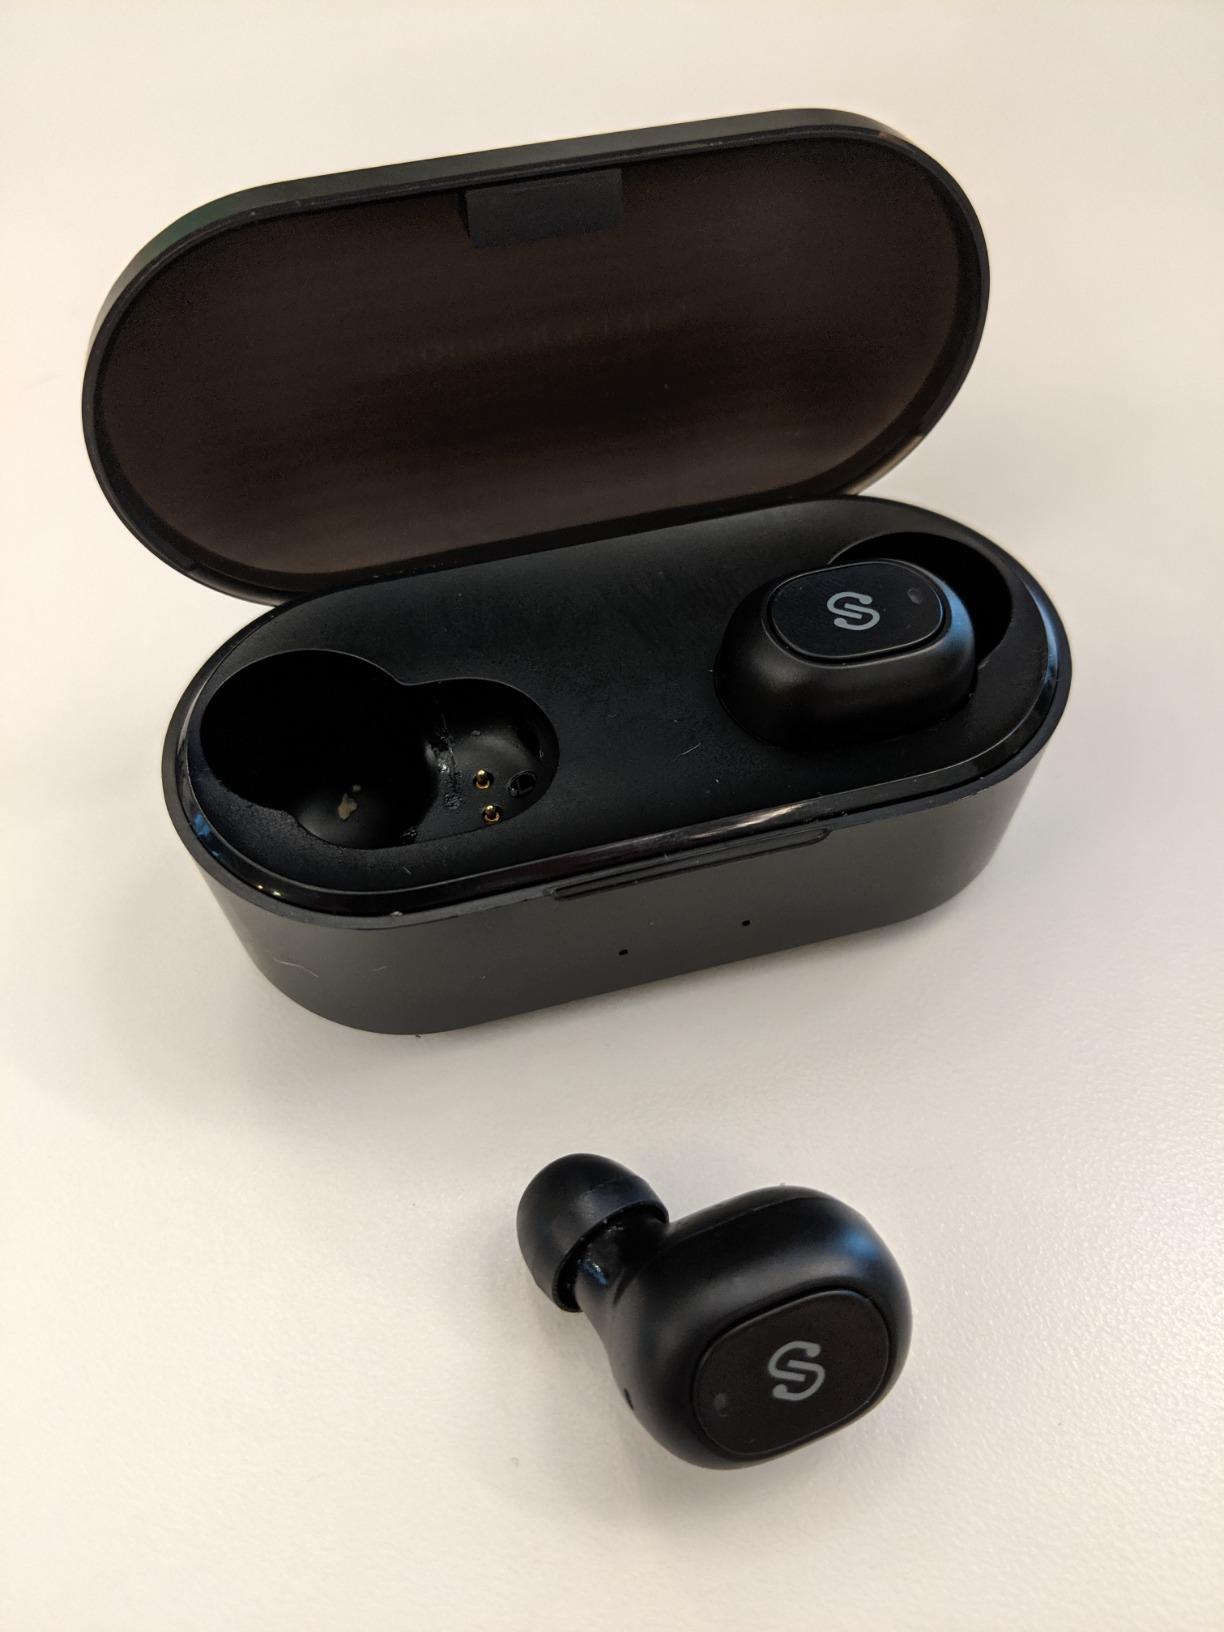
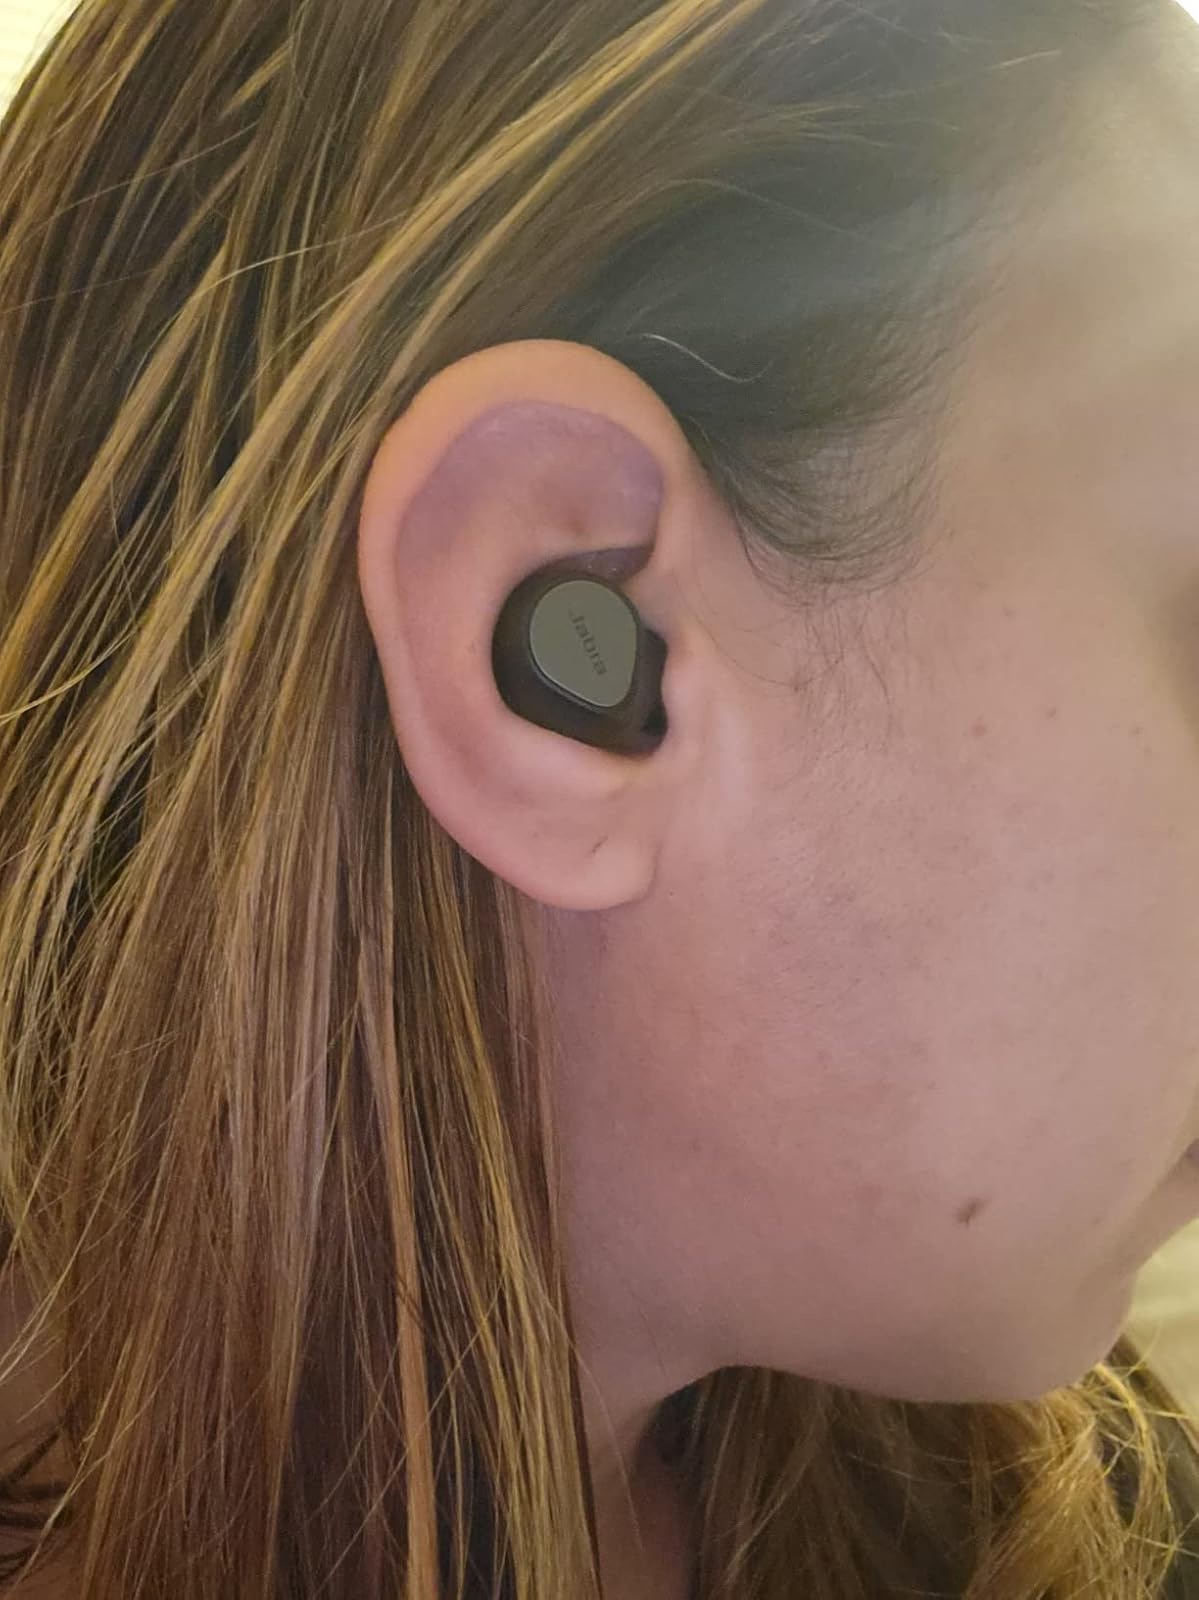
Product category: earbuds
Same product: no